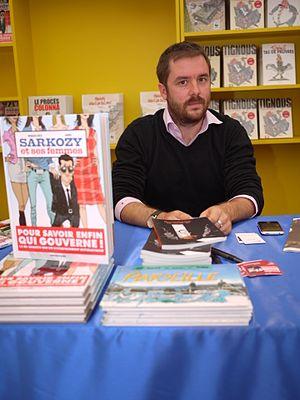
Aurel est un dessinateur de presse né en Ardèche en 1980.